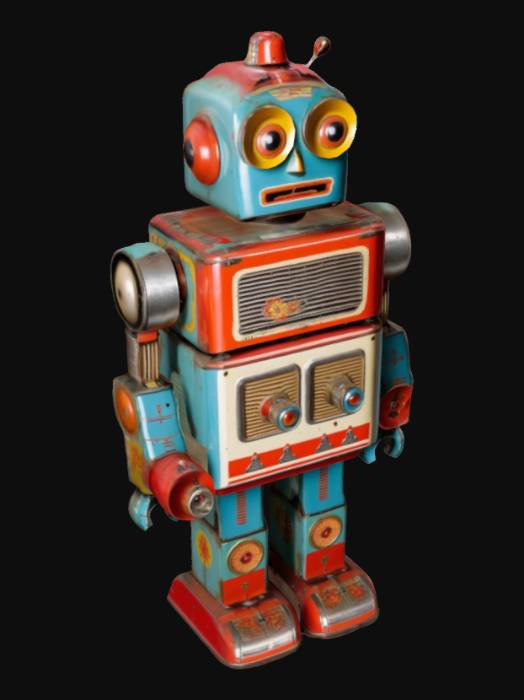
미적 점수 (1~10점): 7